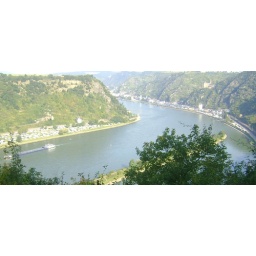
this is a view of the Rhine river from Loreley rock in Germany